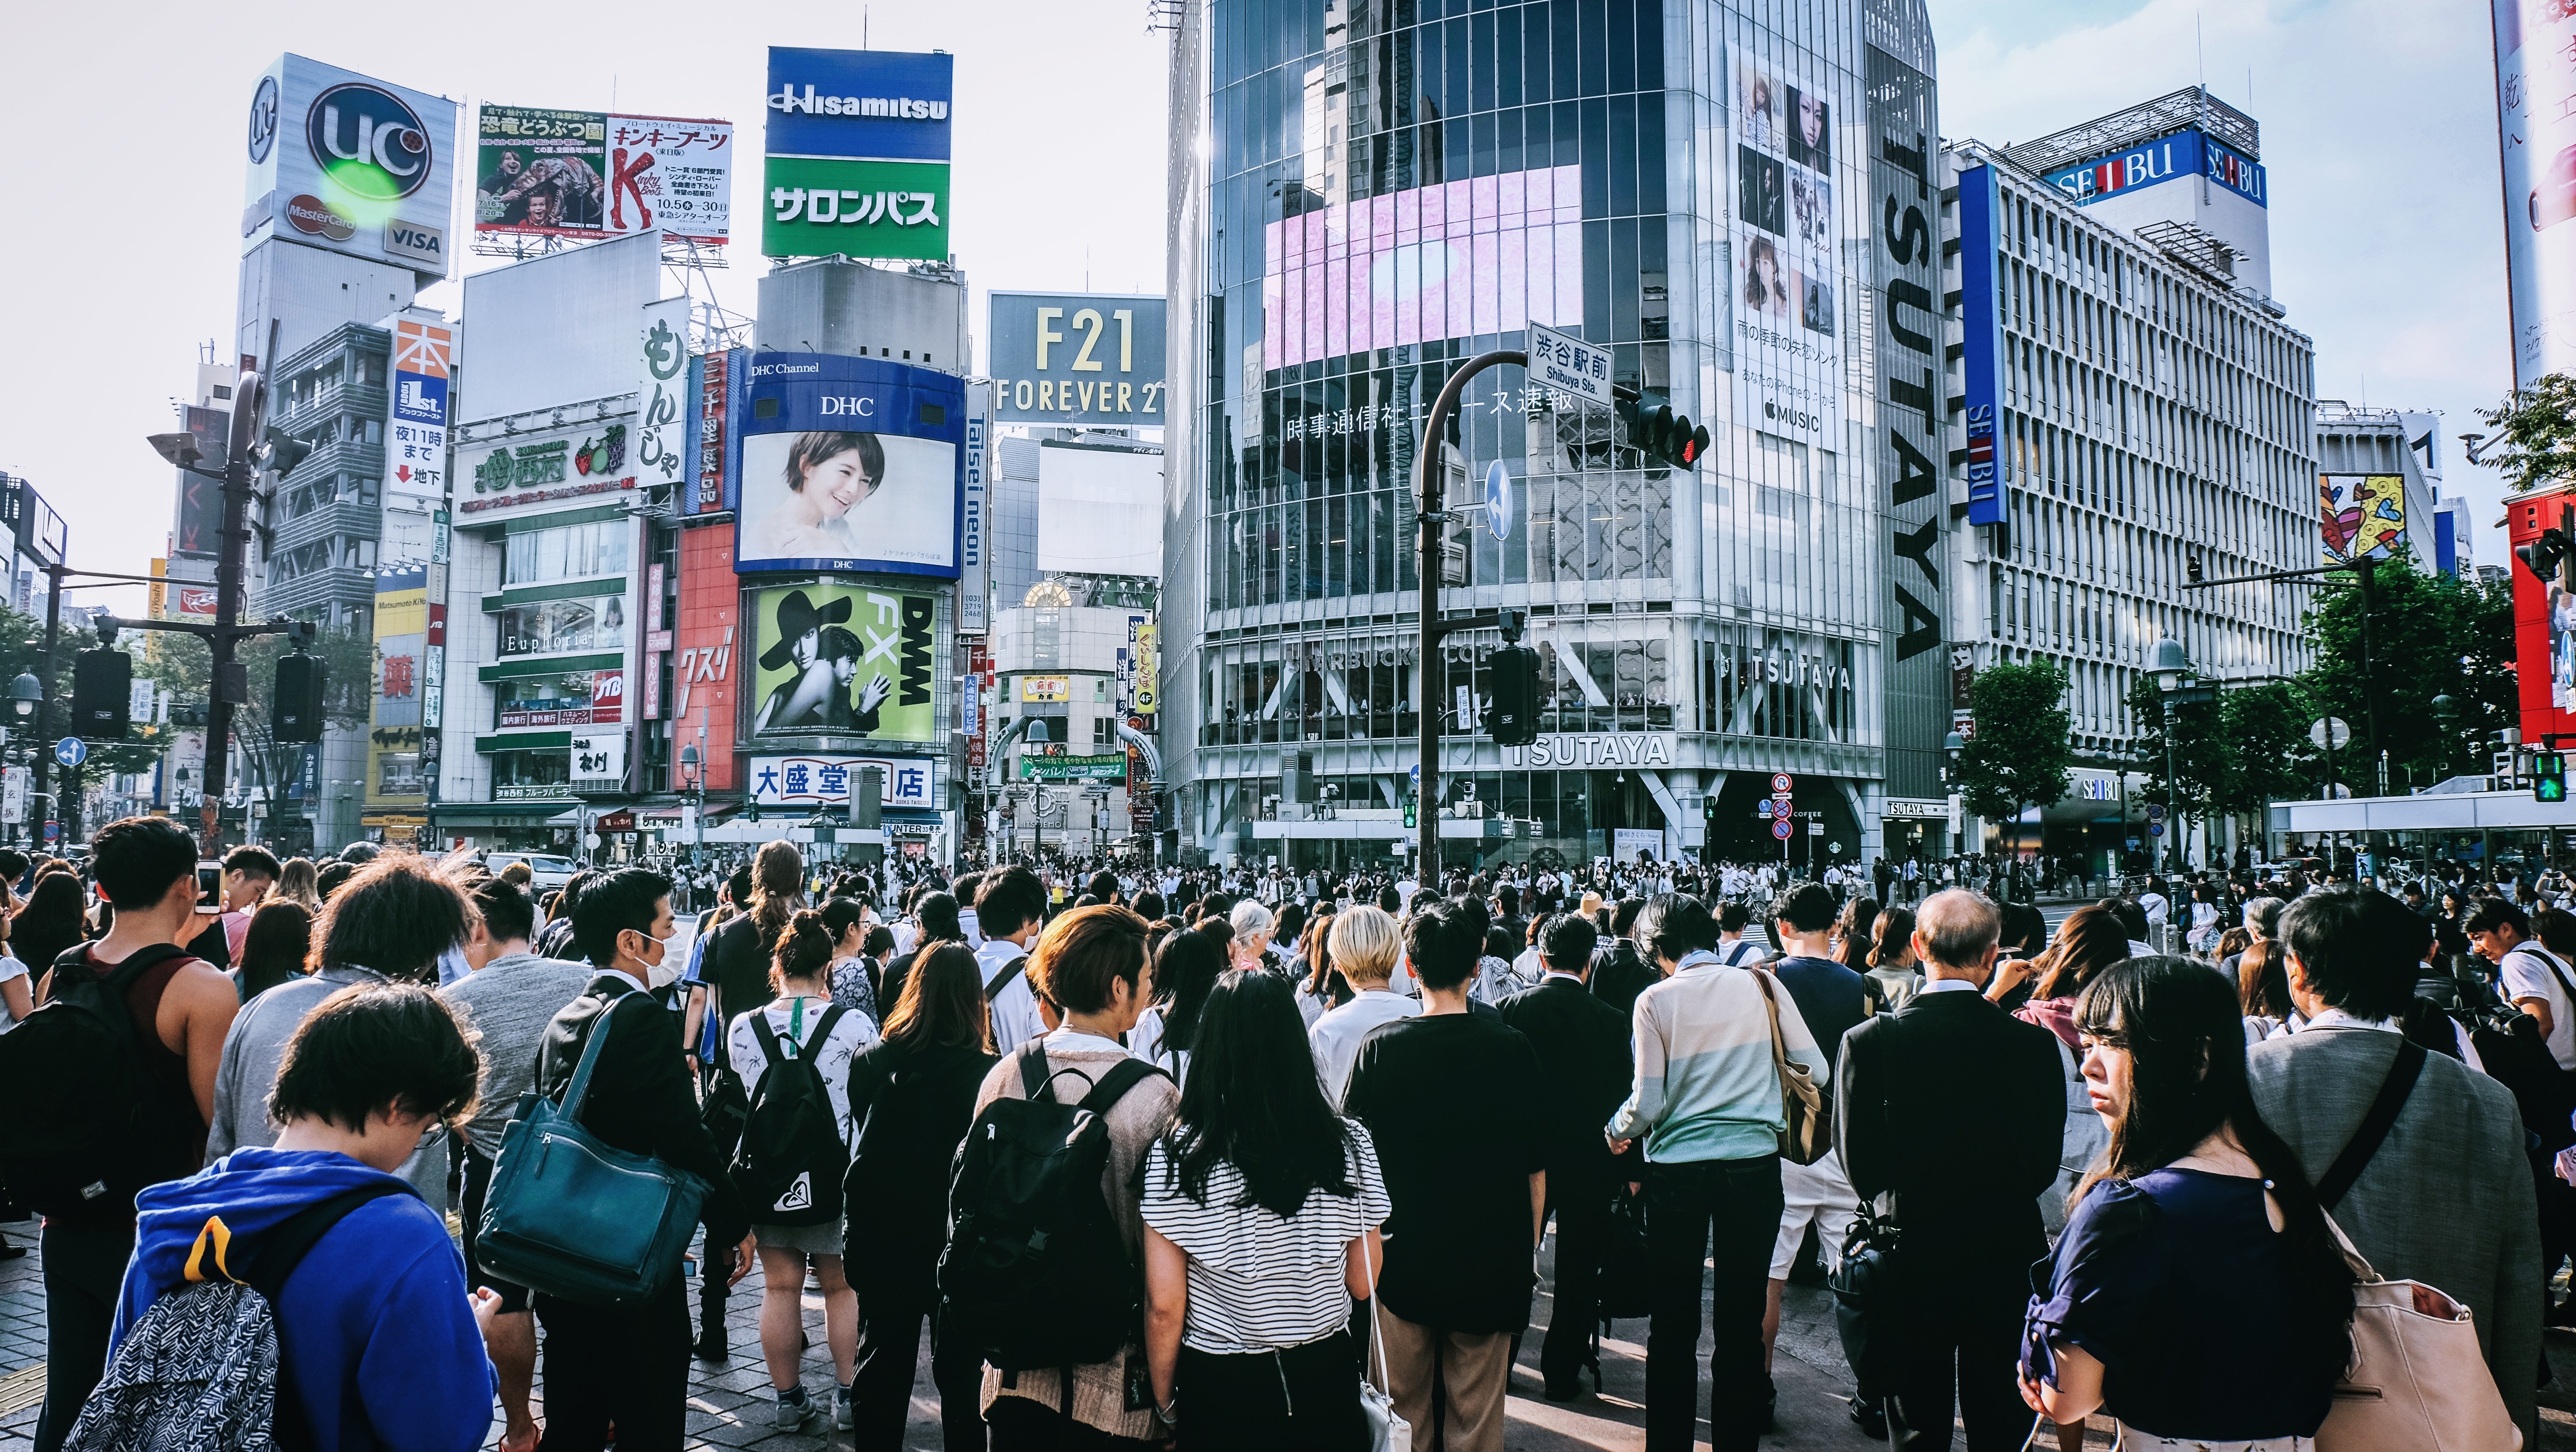
pedestrian, people, street, crowd, downtown, tourism, demonstration, protest